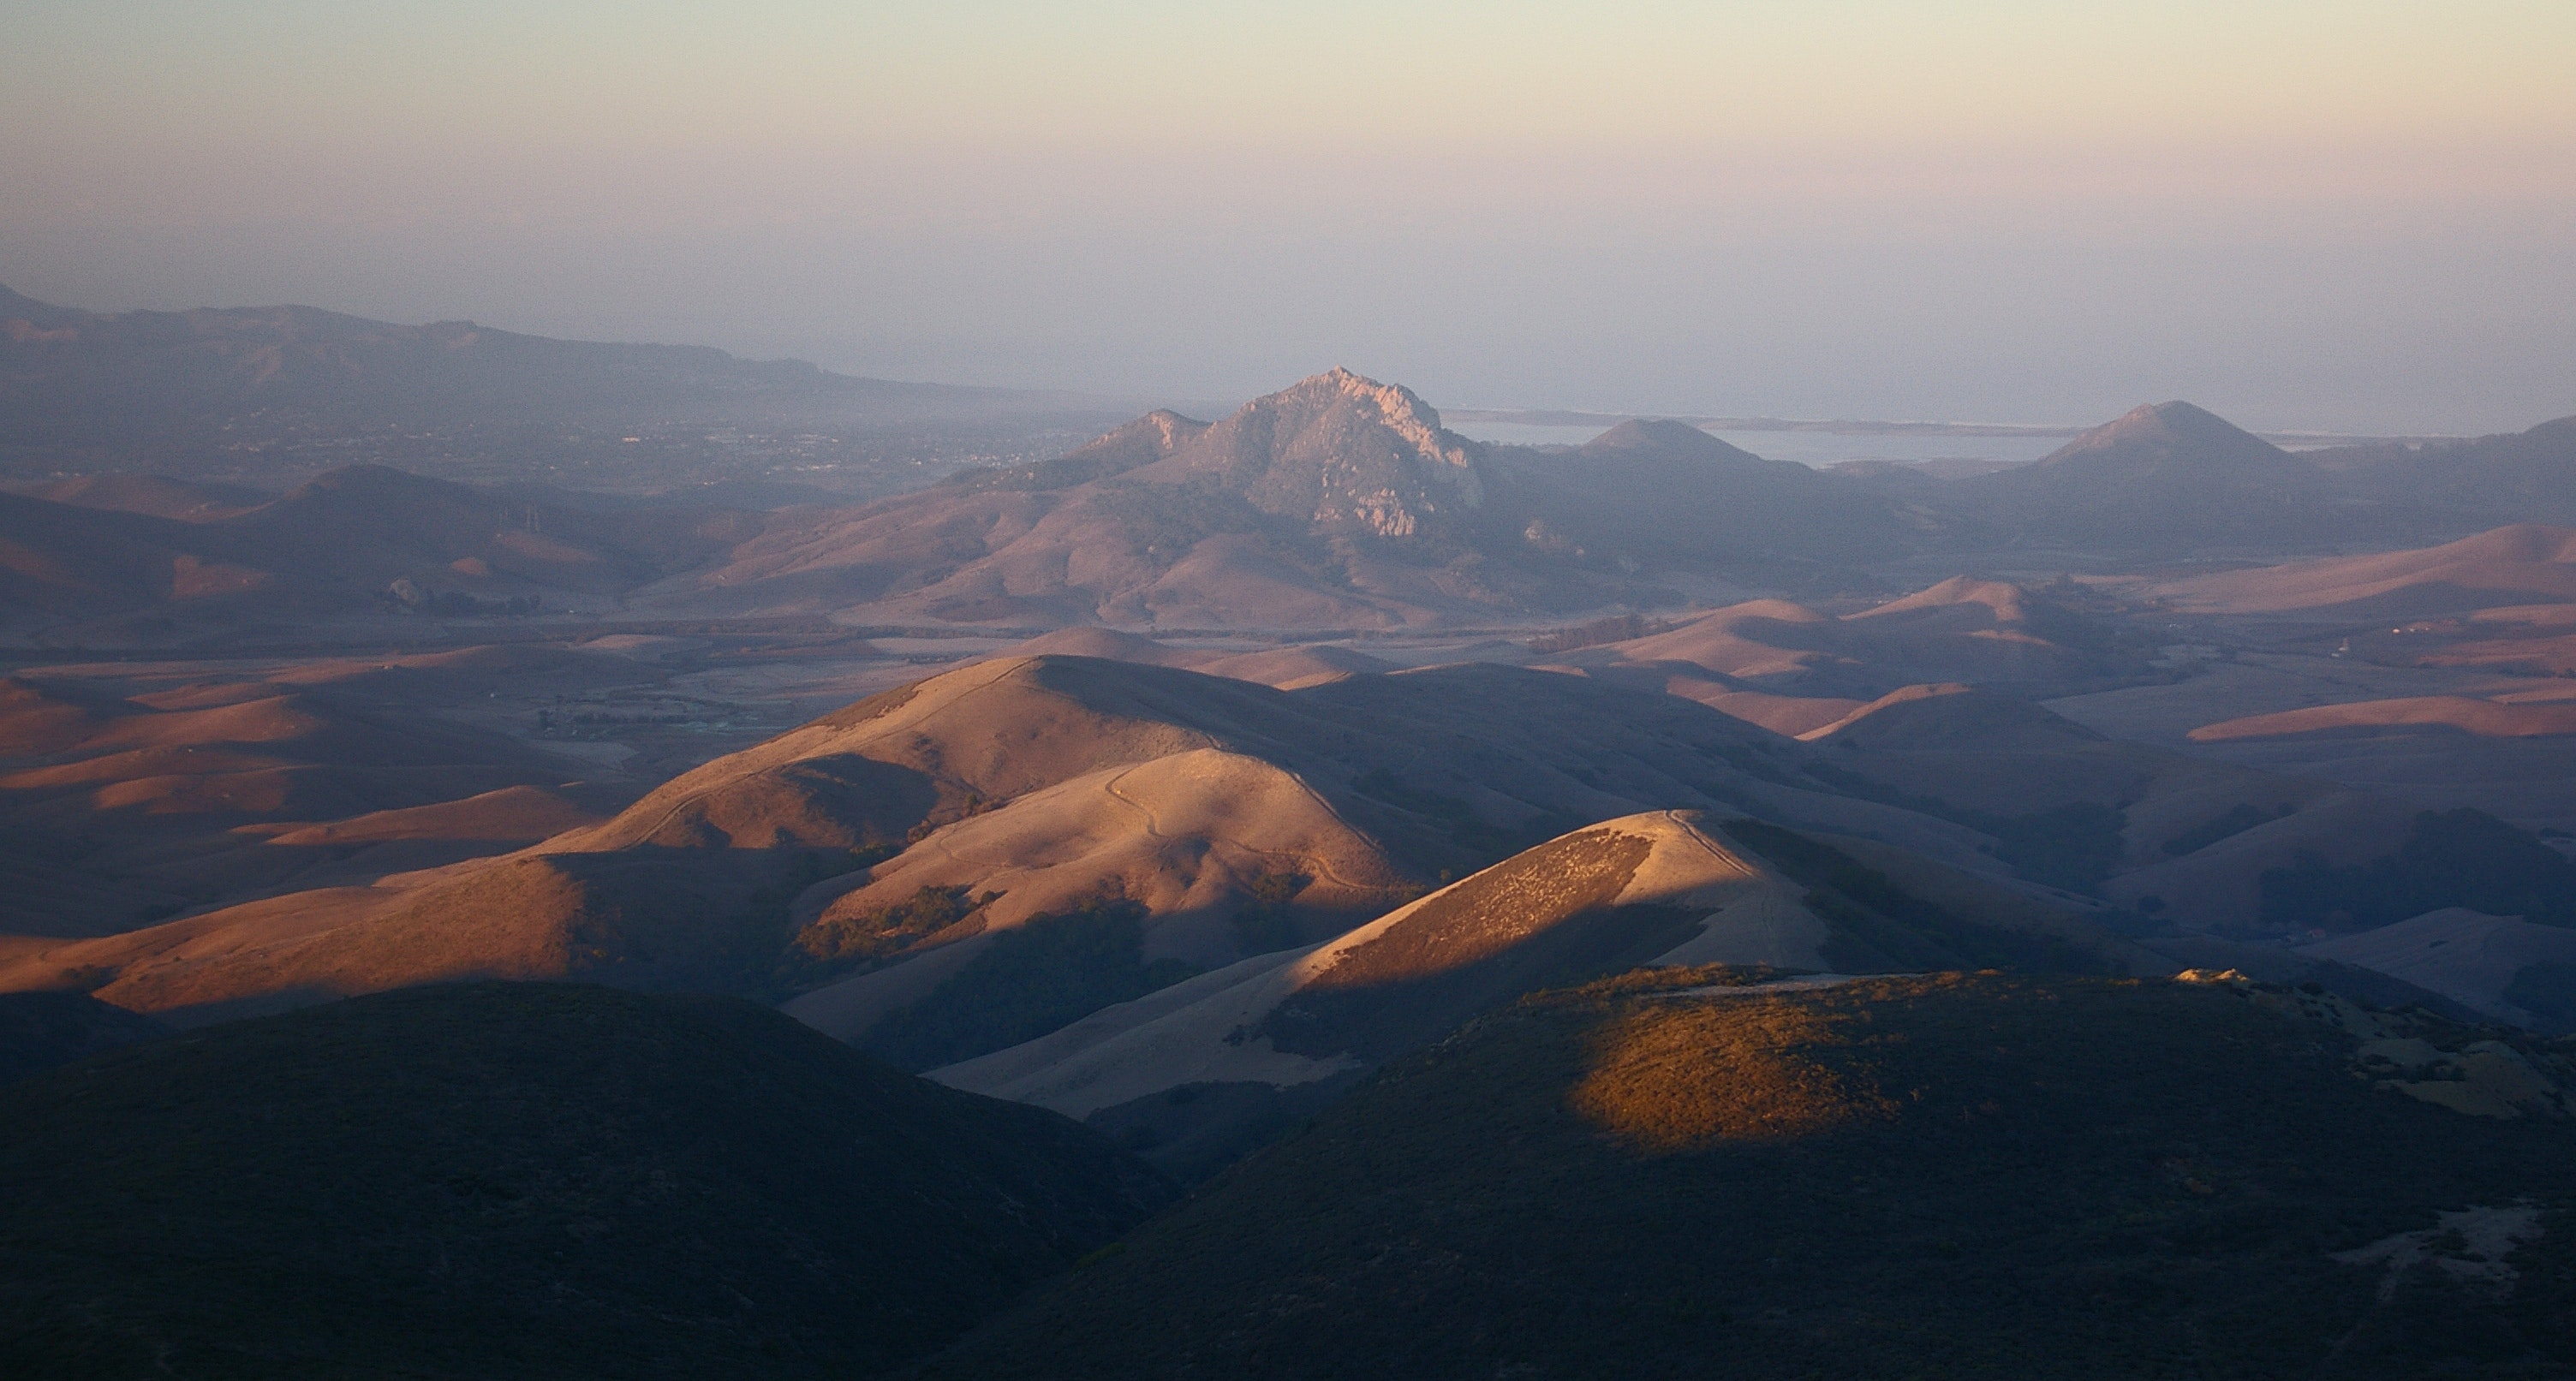
mountainous landforms, sky, mountain, highland, hill, atmospheric phenomenon, ridge, mountain range, cloud, wilderness, fell, evening, morning, horizon, atmosphere, sunlight, landscape, summit, geology, dusk, national park, sunset, aerial photography, hill station, vacation, mount scenery, massif, dawn, valley, plain, sunrise